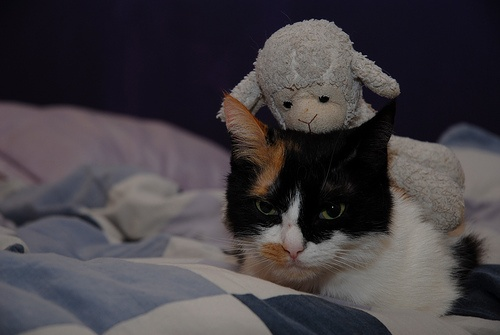
A multi colored cat with a lamb doll on its head
A small cat laying on a bed with a stuffed lamb on it's head.
a black and white cat laying down with a stuffed animals on his head
a cat with a stuffed lamb on its head
A cat with a stuffed lamb on its head